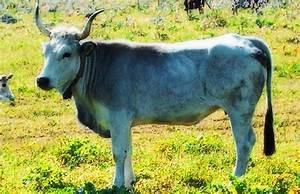
cow